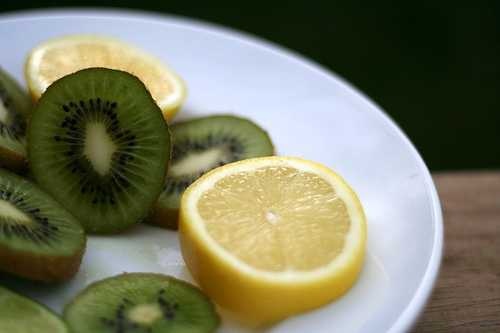
Label: Lemon